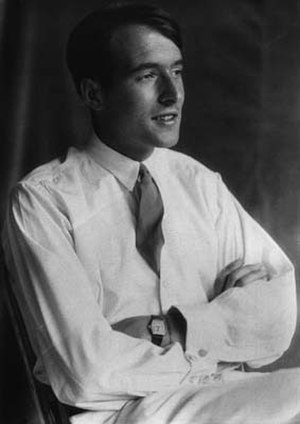
Peter Mieg
Peter Mieg var en schweizisk komponist, pianist, kunstmaler og journalist.